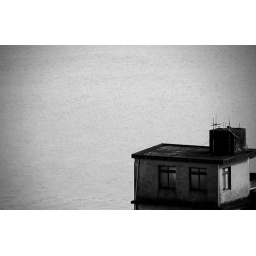
The top of a multi-story building near the river as shot from the &amp;quot;Red Cafe&amp;quot; in Danshuei district, Northwest Taipei.